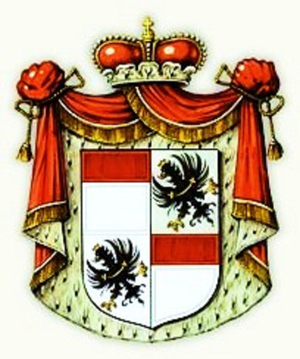
Ferdinand Auguste Léopold de Lobkowicz est un prince allemand né le 7 septembre 1655 à Neustadt et décédé le 3 octobre 1715 à Raudnitz.